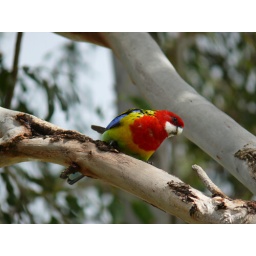
A male eastern rosella in our gum tree 250509